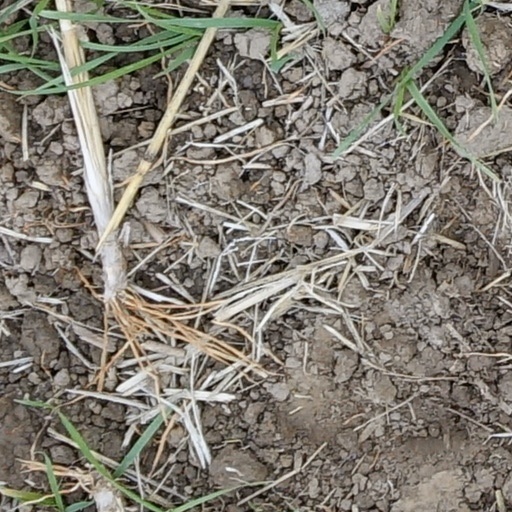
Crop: wheat